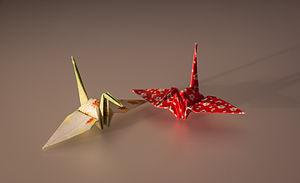
Grues de papier confectionnées en origami. Українська: Паперові журавлики-орігамі. Português: Dois grous feitos com origami (Orizuru). Camera Details: Camera: PENTAX K10D Lens: TAMRON SP AF90mm F/2.8 Di (Model272E) Bosanski: Origami ždral (Orizuru). Čeština: Origami jeřáb (orizuru) Magyar: Origamipapírból hajtogatott darvak (orizuru) Italiano: Orizuru (""gru di carta"") l'esempio più classico di origami giapponese. 한국어: 종이학.